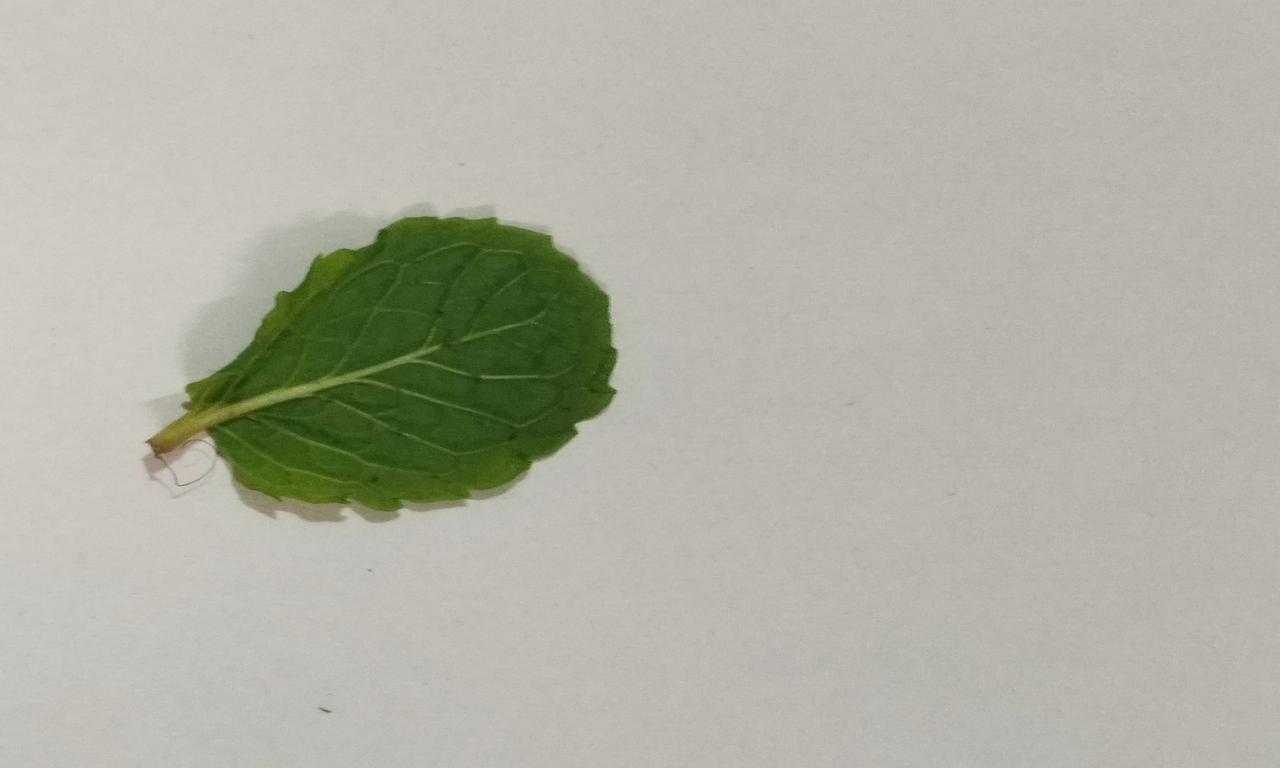
Label: Fresh